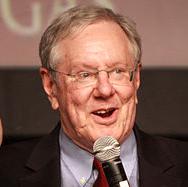
Age: 65